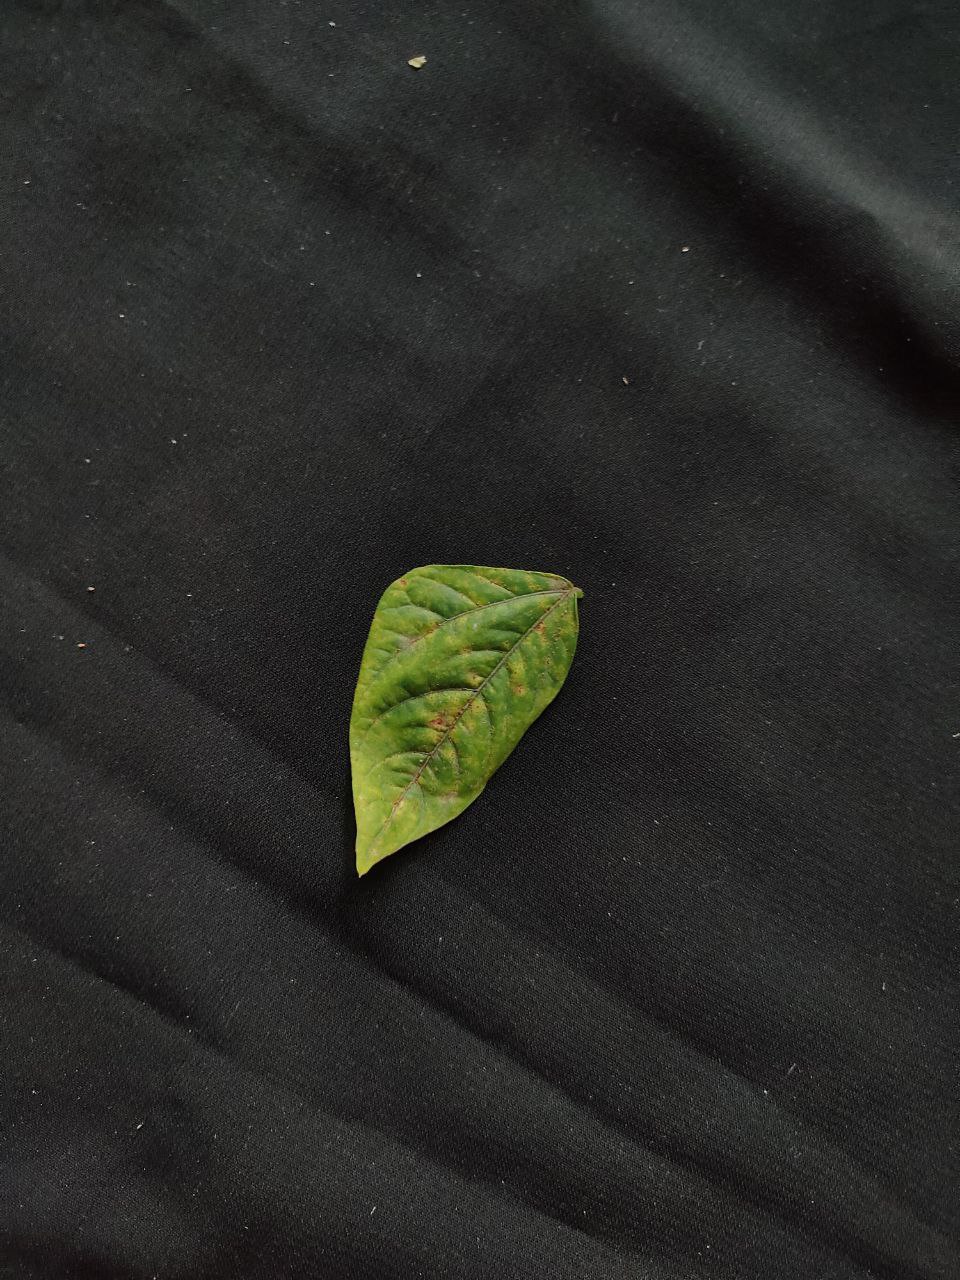
Crop: cowpea
Leaf condition: Septoria leaf spot